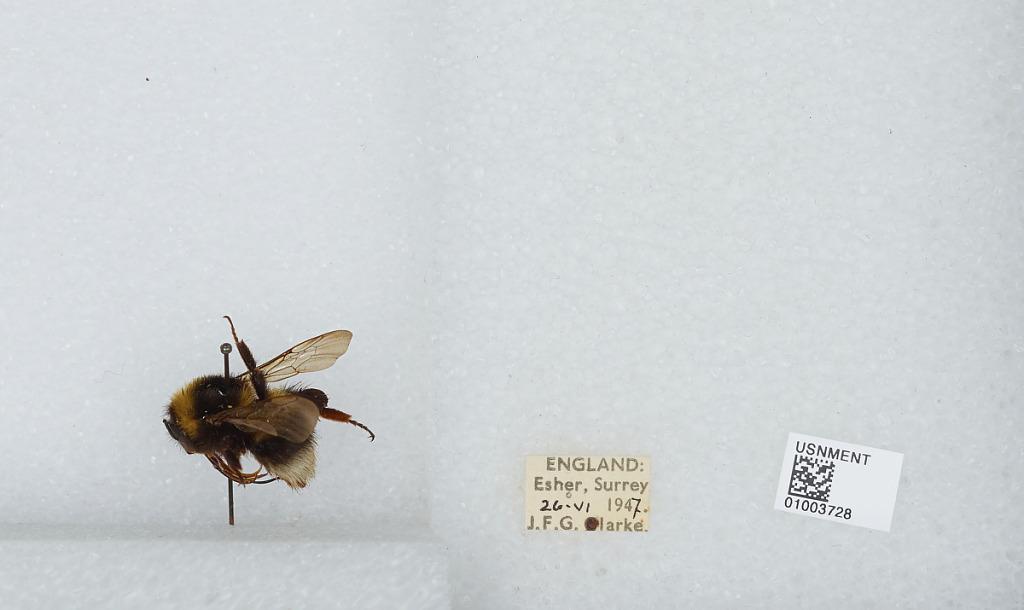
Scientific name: Bombus (Megabombus) hortorum (Linnaeus)
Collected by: J. Clarke
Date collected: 1947-6-26
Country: United Kingdom
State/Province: England
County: Surrey
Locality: Esher, Elmbridge
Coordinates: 51.3691, -0.365